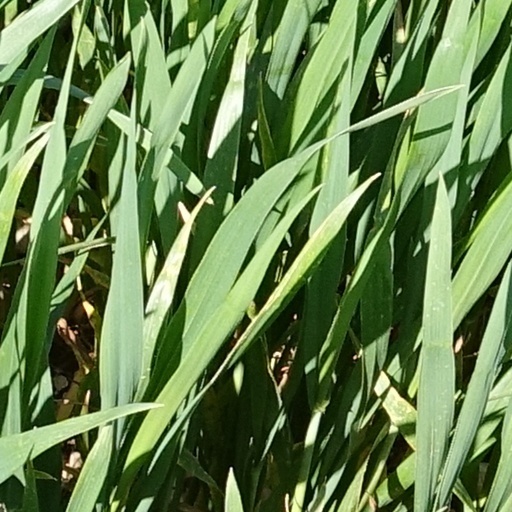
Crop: wheat